Orson Welles

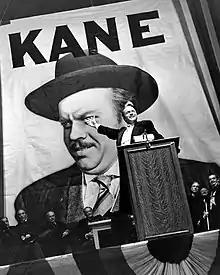
Welles in "Citizen Kane" (1941)

Welles's growing fame drew Hollywood offers, lures that the independent-minded Welles resisted at first. "The Mercury Theatre on the Air", which had been a sustaining show (without sponsorship), was picked up by Campbell Soup and renamed "The Campbell Playhouse". "The Mercury Theatre on the Air" made its last broadcast on December 4, 1938, and "The Campbell Playhouse" began five days later.